Paul Preston

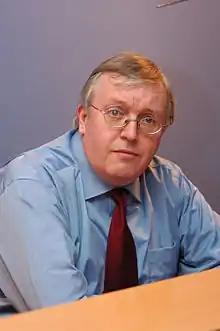
Preston in 2004

Sir Paul Preston CBE (born 21 July 1946) is an English historian and Hispanist, biographer of Francisco Franco, and specialist in Spanish history, in particular the Spanish Civil War, which he has studied for more than 50 years. He is the winner of multiple awards for his books on the Spanish Civil War.